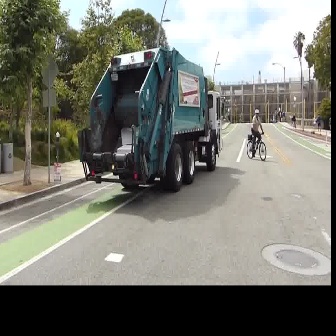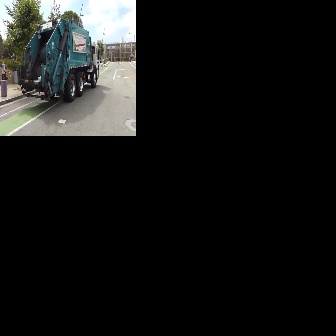
  Please identify the target specified by the bounding box [77,44,224,192] in the first image and locate it in the second image. Return the coordinates in [x_min,y_min,x_max,y_max] format.
Answer: [16,17,101,102]